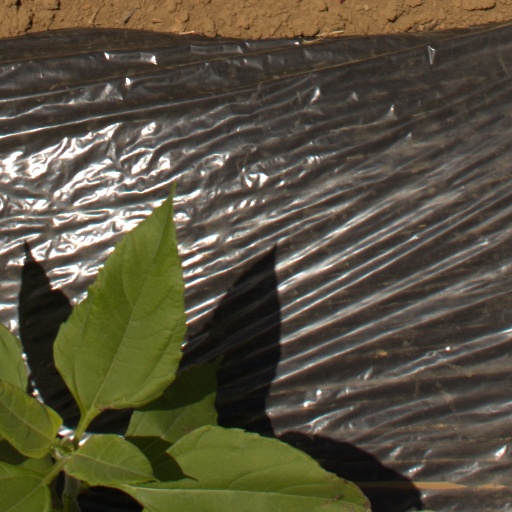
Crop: Jerusalem artichoke